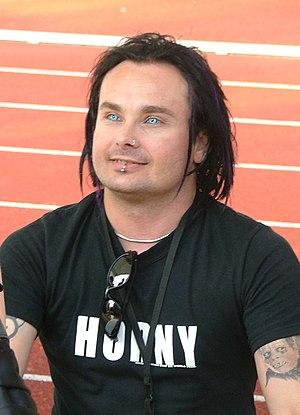
Dani Filth, de son vrai nom Daniel Lloyd Davey, est un chanteur britannique né à Hertford le 25 juillet 1973. Il est le fondateur et principal inspirateur du groupe de metal extrême britannique Cradle of Filth.